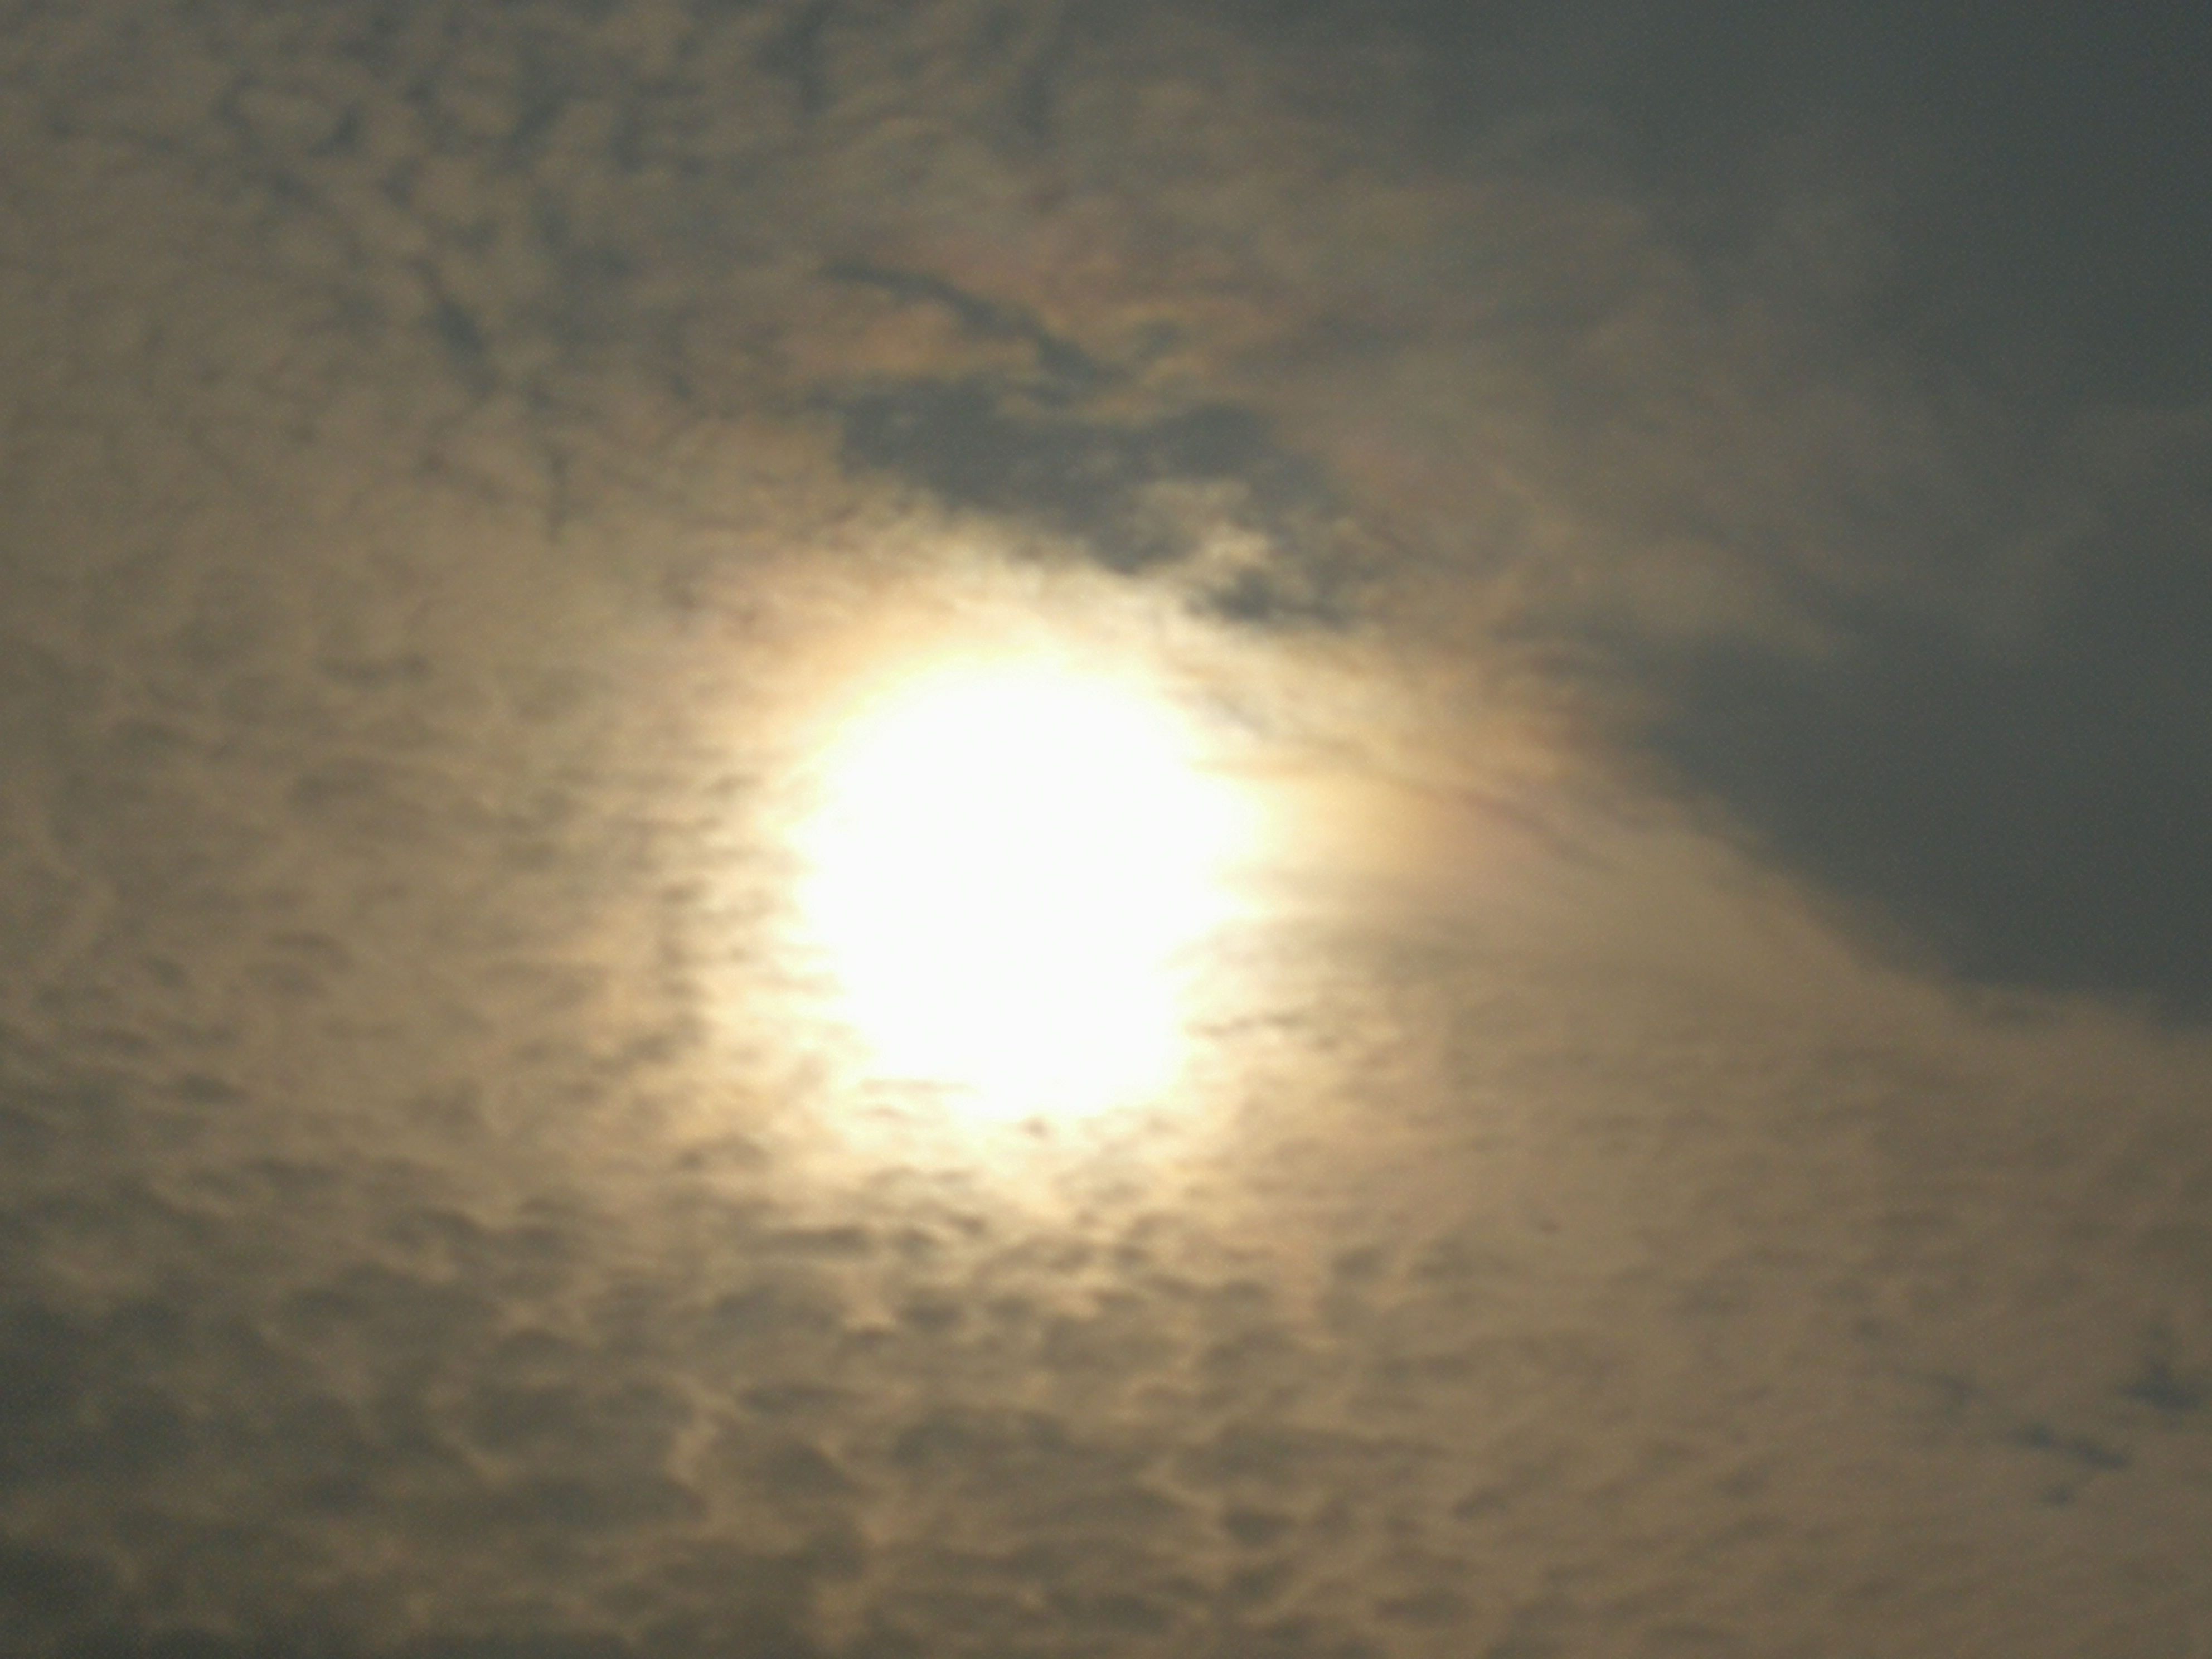
zon, opkomst, sky, cloud, daytime, atmospheric phenomenon, light, sun, atmosphere, sunlight, morning, meteorological phenomenon, tree, calm, cumulus, horizon, sunset, sunrise, astronomical object, night, evening, space, heat